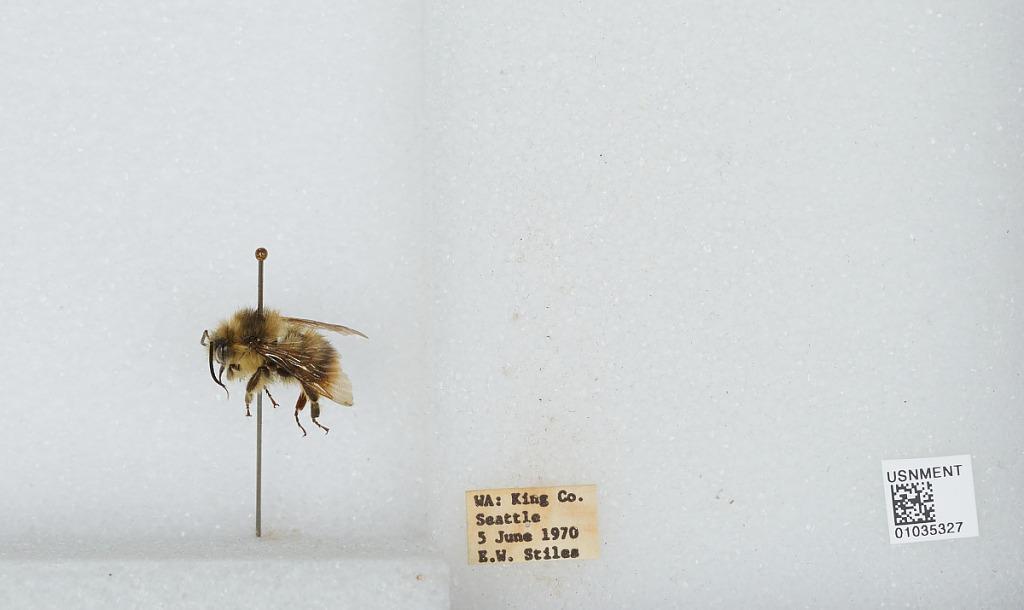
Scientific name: Bombus (Pyrobombus) mixtus Cresson
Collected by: E. Stiles
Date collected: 1970-6-5
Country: United States
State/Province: Washington
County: King
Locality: Seattle
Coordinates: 47.6097, -122.333